James Hamilton Stanhope

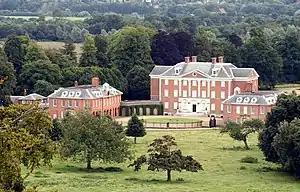
Chevening, Kent

Stanhope was joined in the British Army at the age of 15, contrary to his father's wishes, but by the advice and influence of William Pitt the Younger; who was 3rd Earl's second cousin, by the marriage of his grandfather, the 1st Earl, to Lucy, sister of Robert Pitt of Boconnock (the Minister's grandfather). He entered the British Army as Ensign in the 1st Foot Guards, 26 December 1805; was promoted Lieutenant and Captain, 14 January 1808; brevet Major, 21 June 1813; and Captain and Lieutenant-Colonel in the 1st Foot Guards, 25 July 1814.